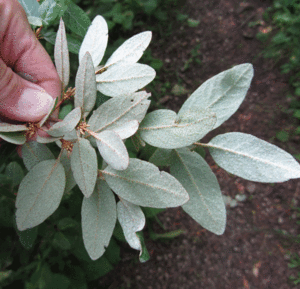
Vaccinium myrtilloides, est une espèce de Bleuet sauvage indigène au Canada, également appelée Airelle fausse-myrtille. C'est une espèce que l'on trouve au Canada, ainsi qu'au nord-est et au nord-ouest des États-Unis, ainsi que dans la région des Grands Lacs.